15th Infantry Division (Iraq)

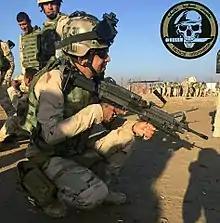
Iraqi soldier of 15th division carrying M249

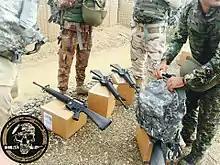
M16 assault rifle

They were initially equipped with AK-47 rifles, 7.62 mm PKC rifles, 7.62mm RPK rifles, RPG-7 launchers and 12.7 mm Dushka machine guns. After a period of time, their weapons were updated to the latest weapons, which were M-16 rifles and S56 M-249 revolvers Mm, M-240 7.62 mm and AT-3 mortars with heavy M-2 Browning 12.7 mm machine guns and 40 mm MK-19 assault rifles.